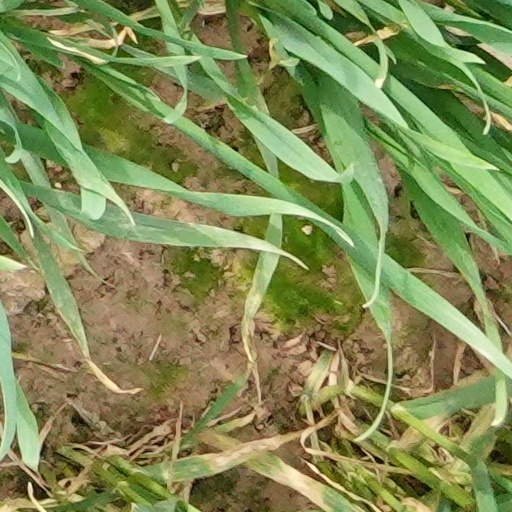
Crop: wheat